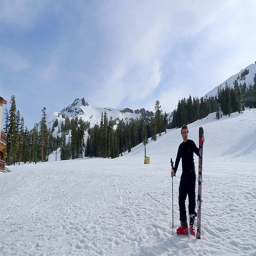
a man is standing in the snow with skis
A man holding a pair of skis and a ski pole.
A person standing in the snow holding skis.
A man standing on a snowy hillside holding skis
A man on a snow-covered mountain holding a ski pole and pair of skis.